Bortshausen

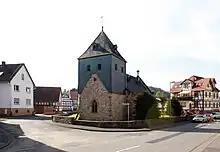
Church of Bortshausen

Bortshausen is a borough ("Ortsbezirk") of Marburg in Hesse.